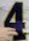
Number: 4